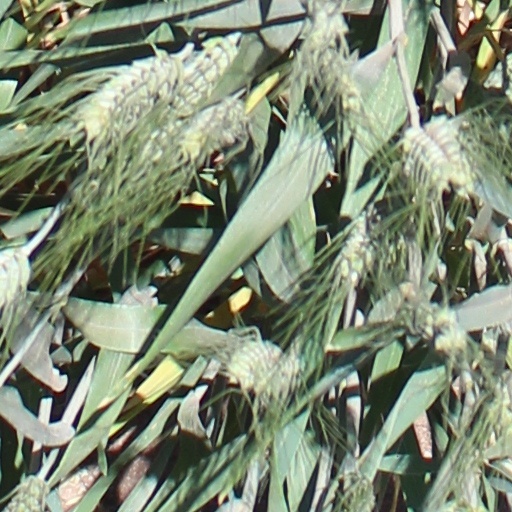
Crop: wheat